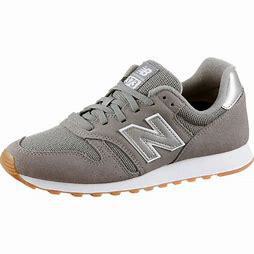
Brand: New
Model: Balance 373